Identity document

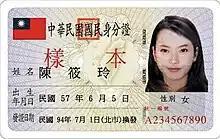
ID card issued in Taiwan

In Pakistan, all adult citizens must register for the Computerized National Identity Card (CNIC), with a unique number, at age 18. CNIC serves as an identification document to authenticate an individual's identity as a citizen of Pakistan.